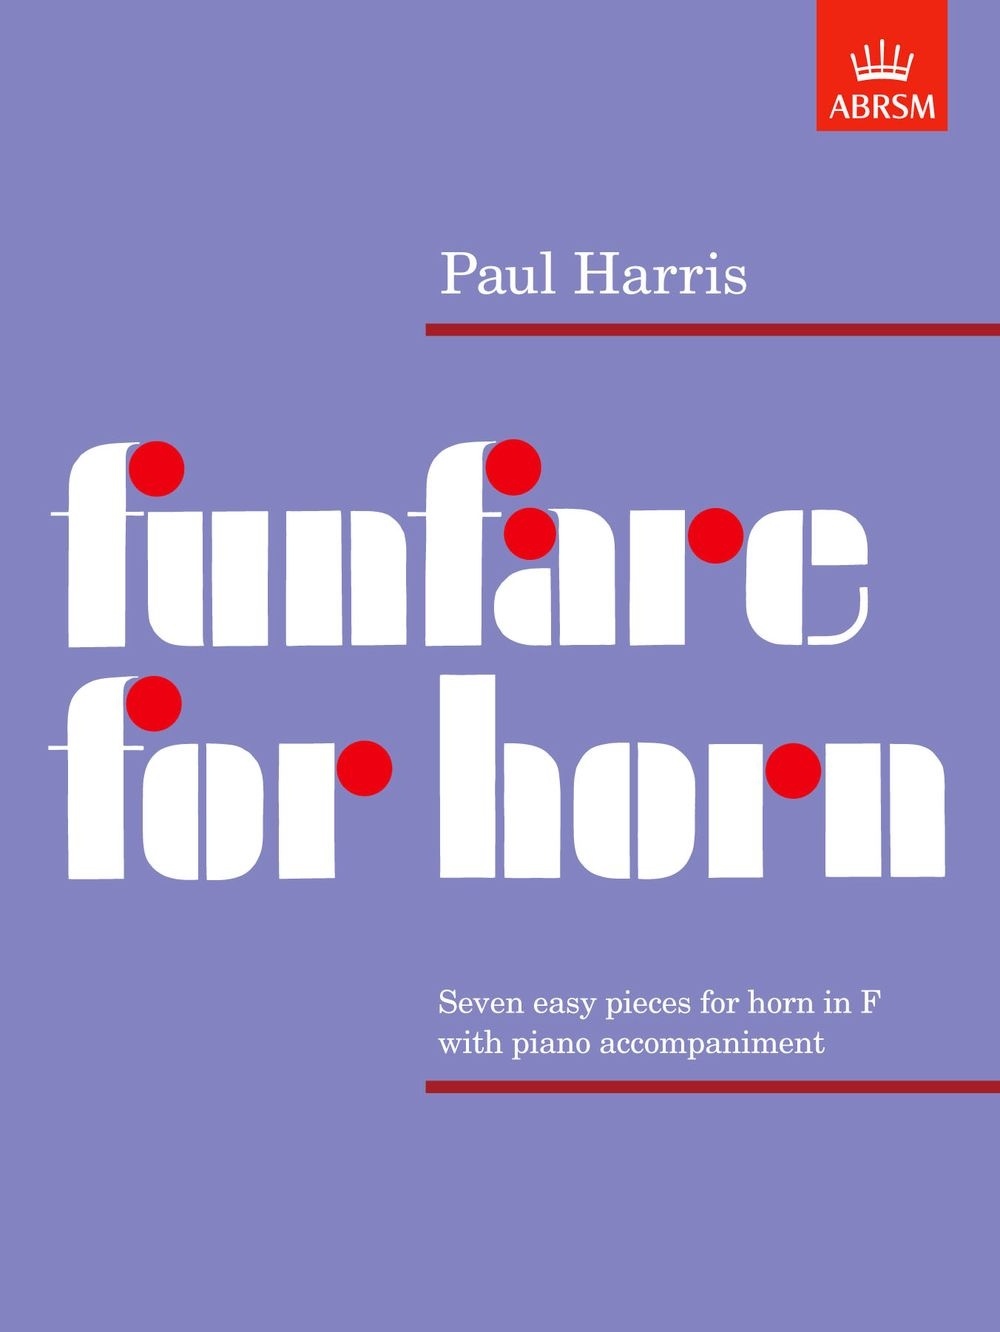
Harris Funfare for Horn AB
• Written in a colourful and imaginative style designed to appeal to young horn players and their teachers. • The pieces are all written in different time signatures and explore some interesting and occasionally challenging rhythms.
Category: Arts & Entertainment > Hobbies & Creative Arts > Musical Instruments > Brass Instruments > Alto & Baritone Horns